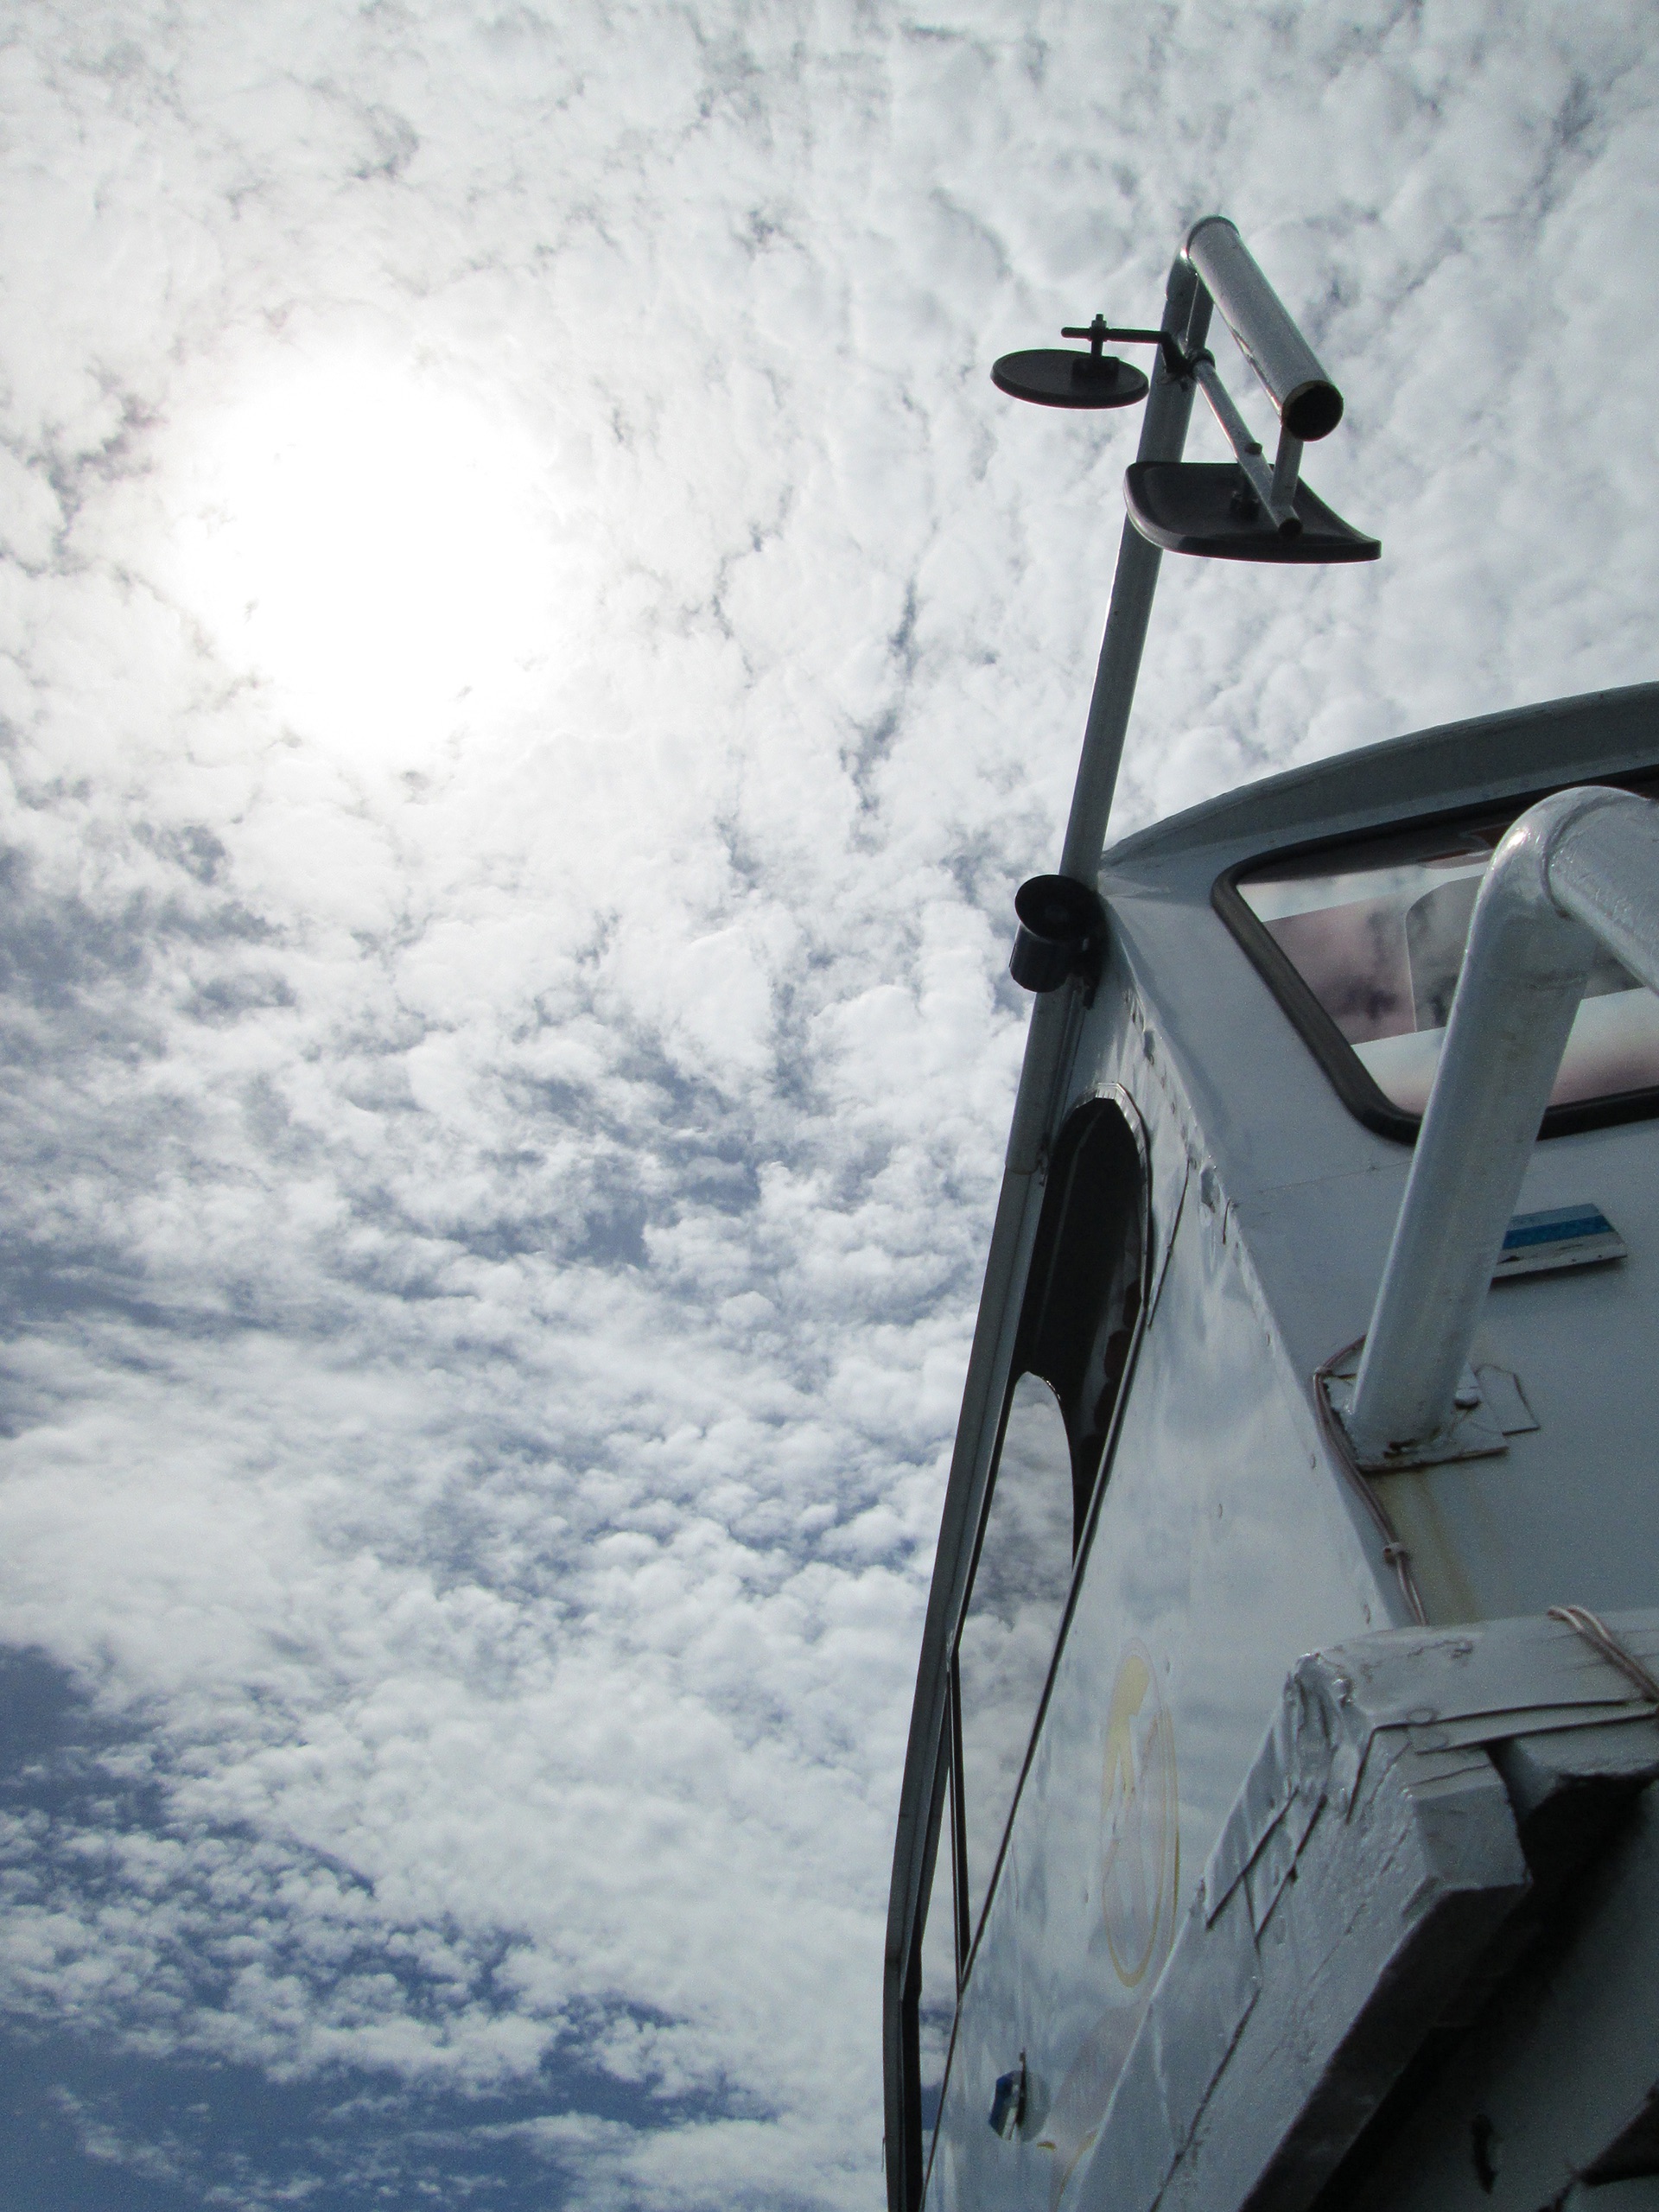
snow, wind, vehicle, mast, atmosphere of earth